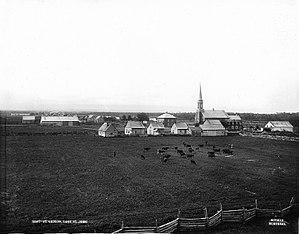
Saint-Gédéon-de-Grandmont vers 1903 Photographie, Saint-Gédéon, Lac-Saint-Jean, QC, vers 1903, Plaque sèche à la gélatine, 20 x 25 cm
Saint-Gédéon ou Saint-Gédéon de Grandmont est une municipalité locale située dans la municipalité régionale de comté de Lac-Saint-Jean-Est, dans la région administrative du Saguenay–Lac-Saint-Jean au Québec.